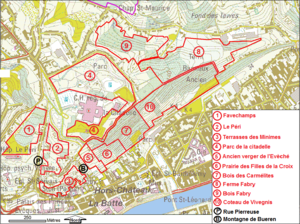
Liège - Coteaux de la Citadelle - Sites de grand intérêt biologique (SGIB)
Les Coteaux de la Citadelle sont un espace champêtre de plus de 90 hectares situé en partie dans le centre historique de Liège, dont près de la moitié sont classés au patrimoine naturel de la Région wallonne. Le site compte plus de soixante monuments classés au patrimoine matériel par la Région wallonne et comporte 13 kilomètres de promenades pédestres fléchées.